Mapo tofu

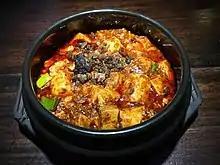
A bowl of mapo tofu

Mapo tofu is a popular Chinese dish from Sichuan province. It consists of tofu set in a spicy sauce, typically a thin, oily, and bright red suspension, based on douban (fermented broad bean and chili paste), and douchi (fermented black beans), along with minced meat, traditionally beef. Variations exist with other ingredients such as water chestnuts, onions, other vegetables, or wood ear fungus. One account indicates that the dish existed as early as 1254, in a suburb of Chengdu, the capital city of Sichuan. Other accounts indicate it originated at a Chengdu restaurant in the 1860s–1870s.